Vita coi figli

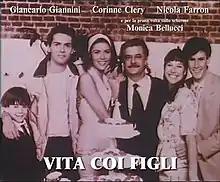

Vita coi figli is a 1991 Italian television miniseries directed by Dino Risi and broadcast by Canale 5. The two-episode made-for-television film was released in May 1991 and drew 5 million viewers.